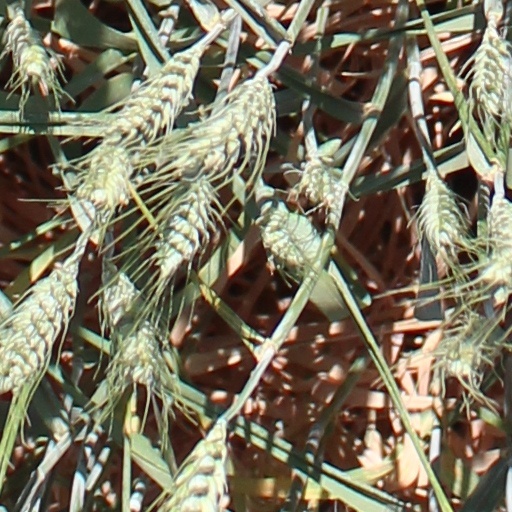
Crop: wheat